Desojo

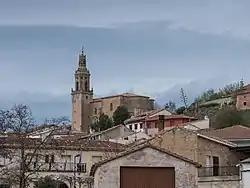
Desojo

Desojo is a town and municipality located in the province and autonomous community of Navarre, northern Spain. (Esotzo in euskera)